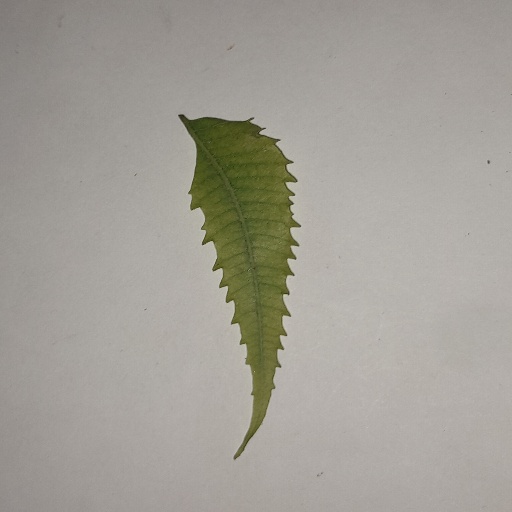
Species: Neem
Leaf condition: Yellow Leaf